Popgun Plot

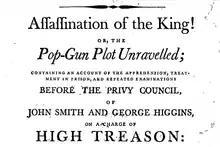
Frontispiece for LeMaitre's 1795 book

The Popgun Plot was an alleged 1794 conspiracy by three members of the London Corresponding Society to assassinate King George III by means of a poison dart fired from an airgun. Three members, Paul Thomas LeMaitre, John Smith, and George Higgins, were arrested in late 1794, and Robert Thomas Crossfield in December 1795. All four were acquitted of treason in May 1796, on the grounds that the chief witness against them was dead.